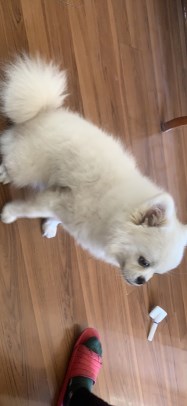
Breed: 1936-n000005-Pomeranian